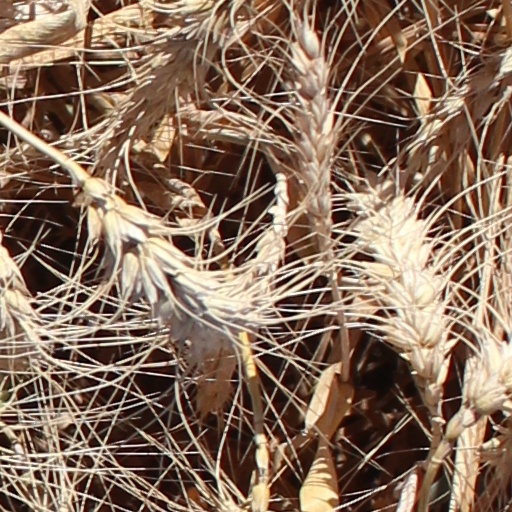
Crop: wheat